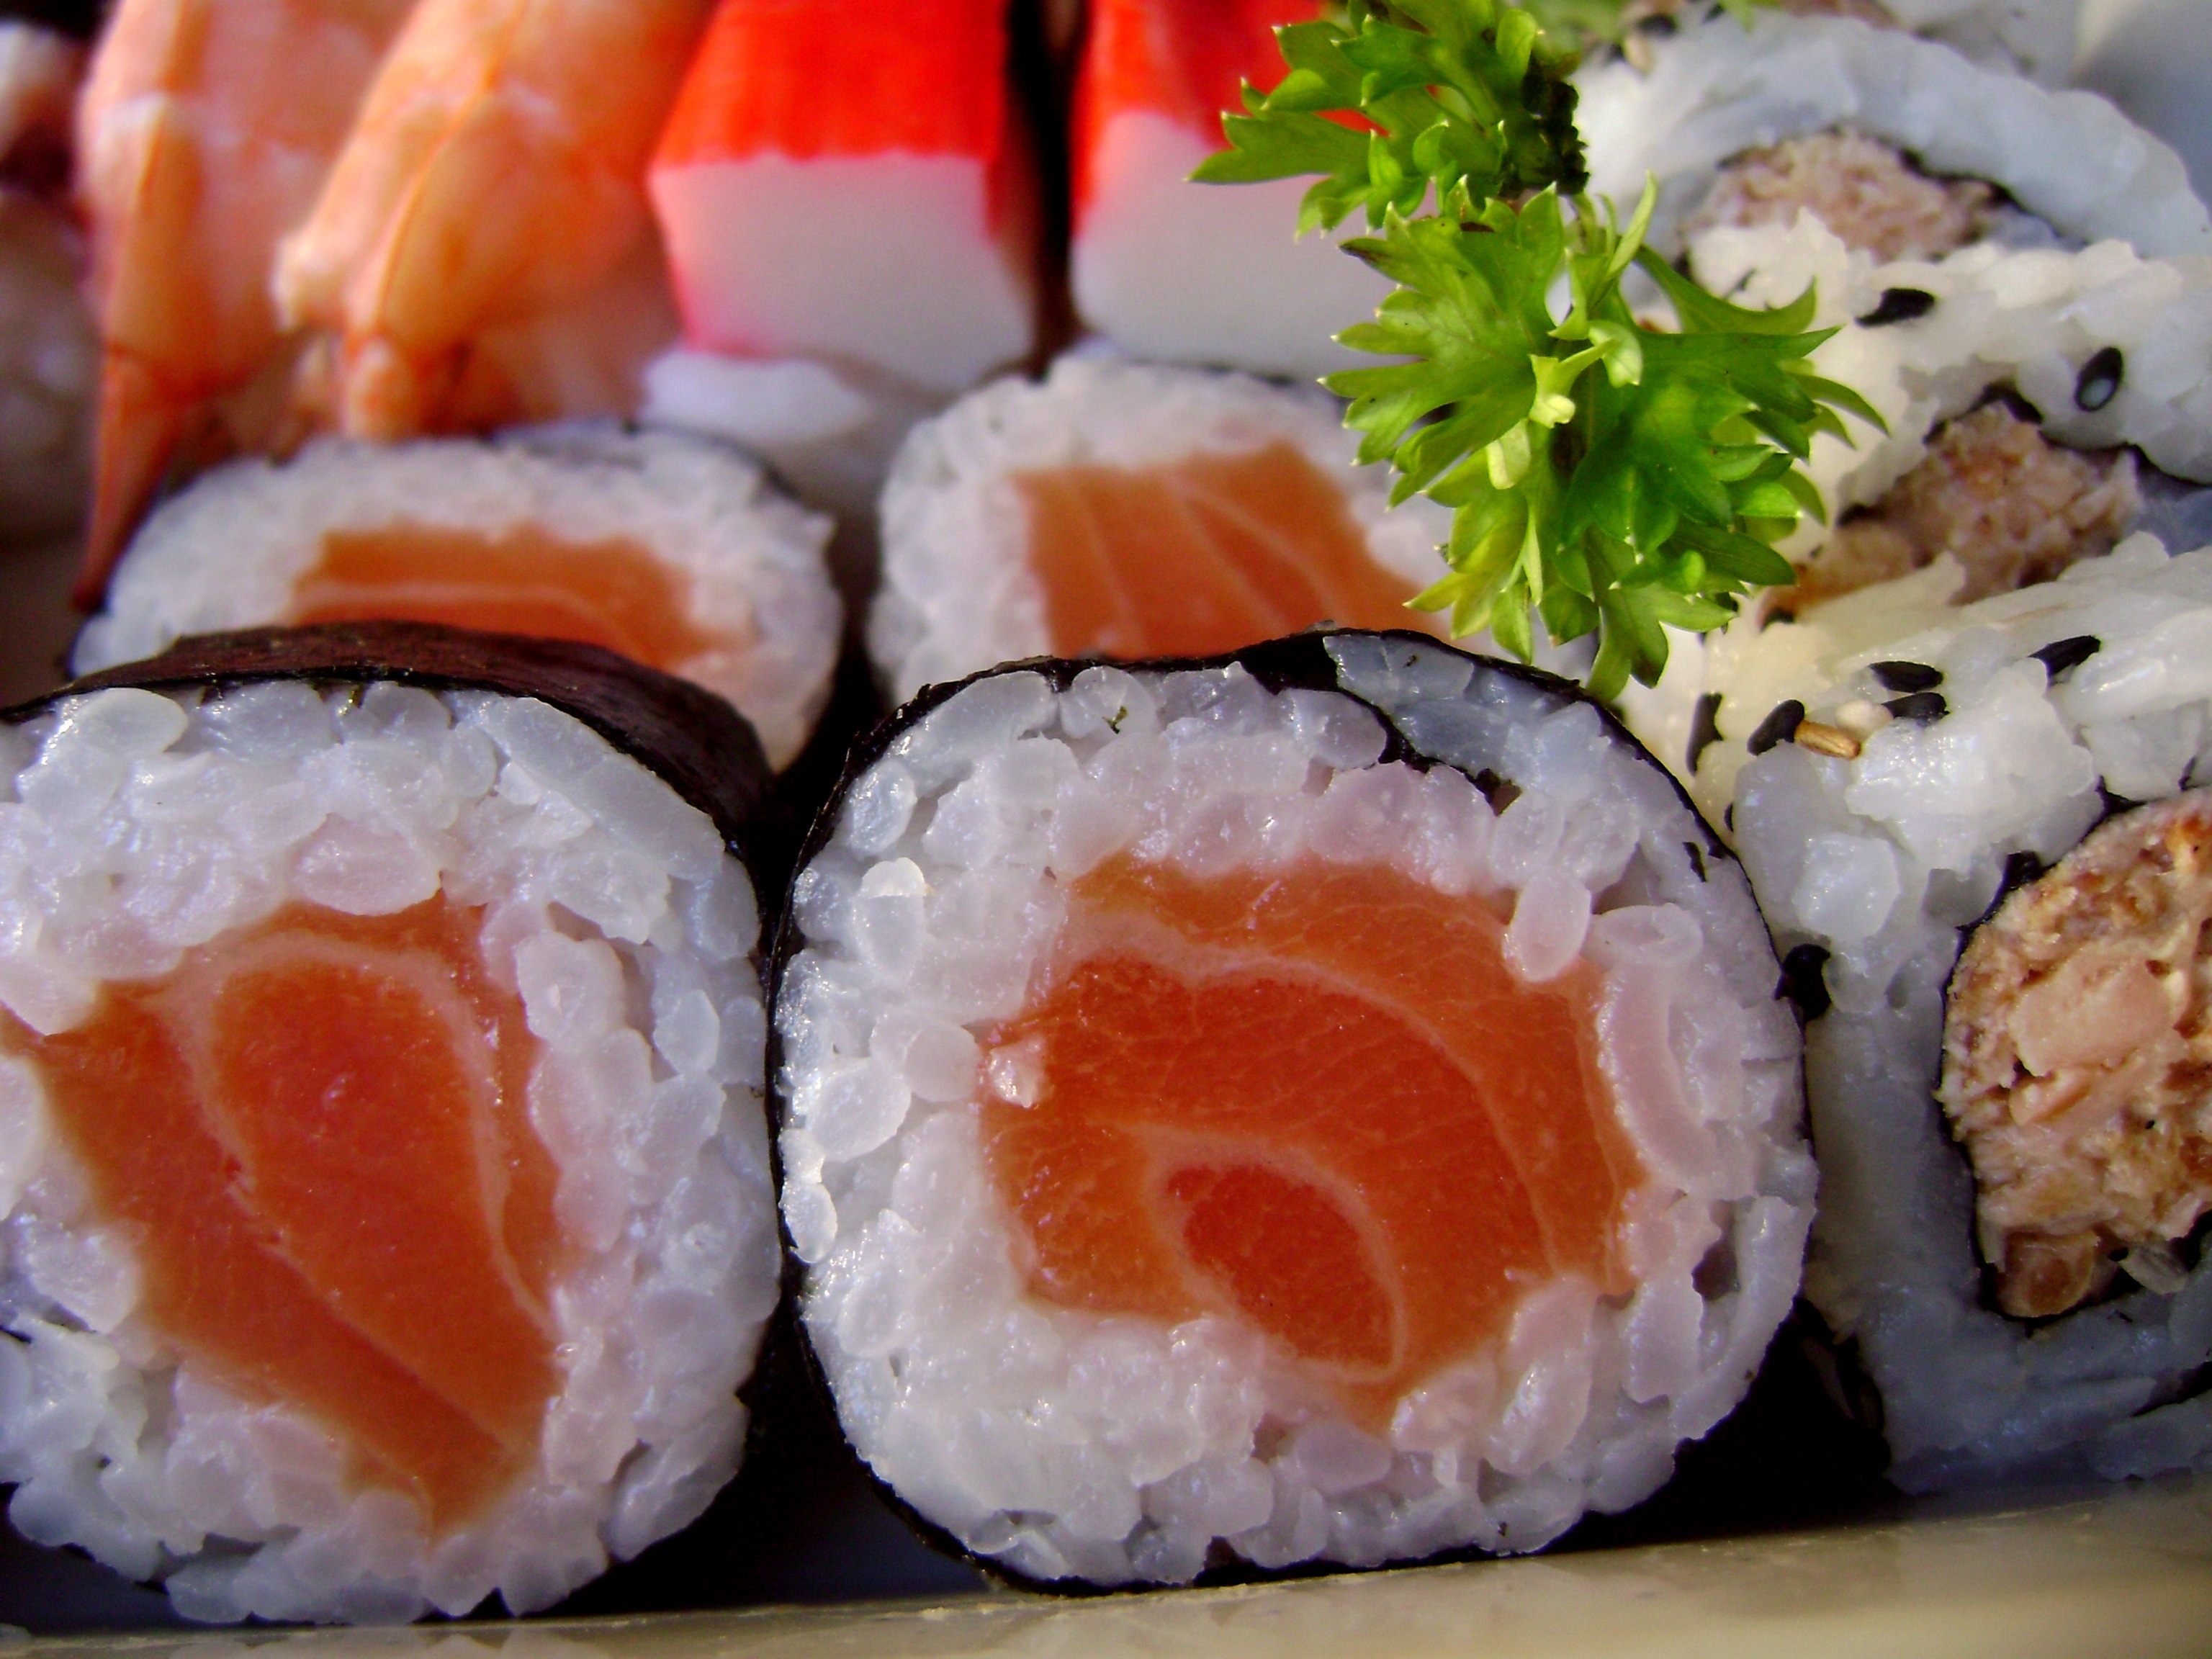
dish, meal, food, fish, cuisine, asian food, sushi, sashimi, japanese, oriental, barca, japanese cuisine, combined, gimbap, california roll